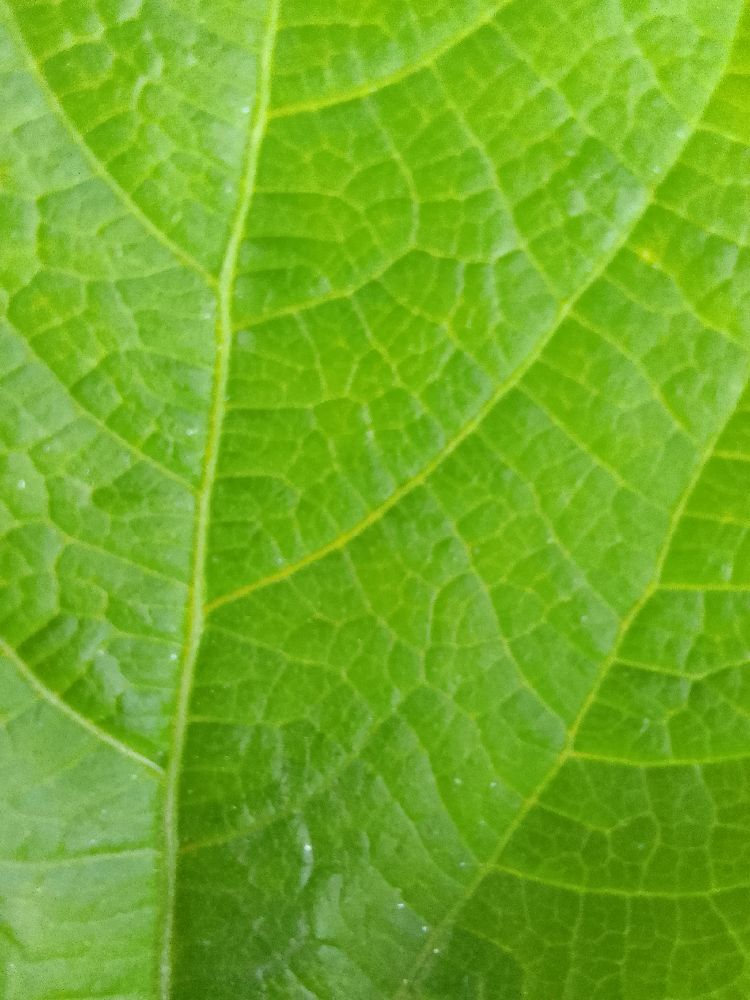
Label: healthy